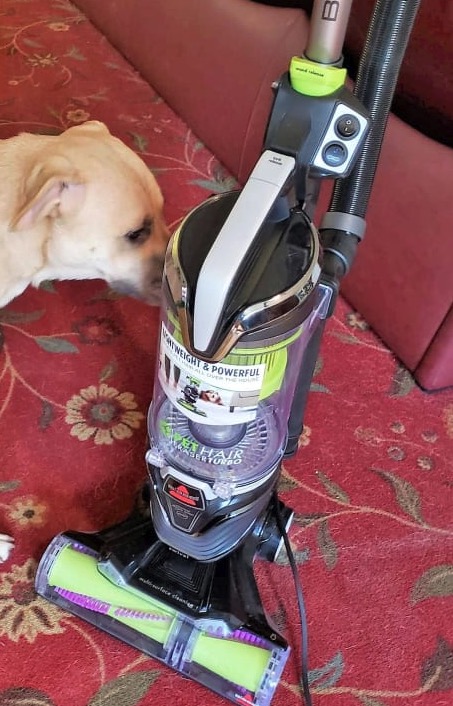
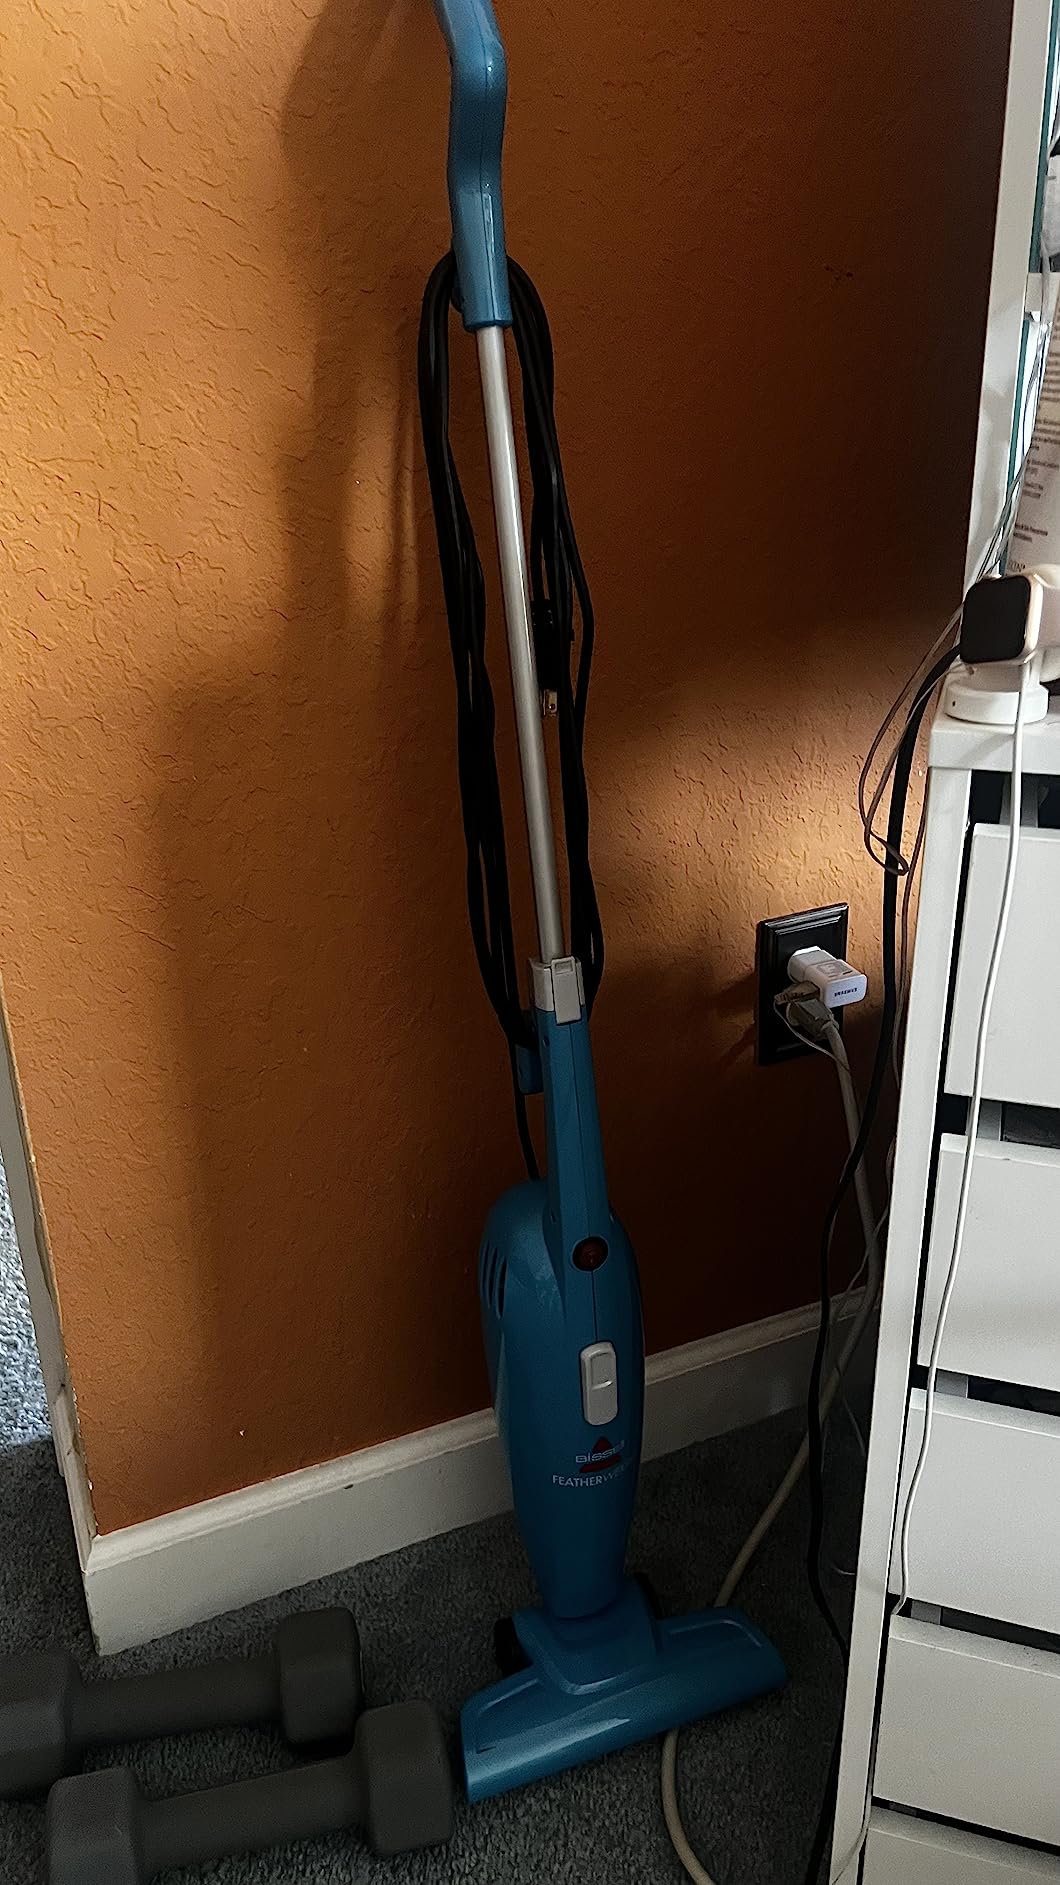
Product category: items_vacuum
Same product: no